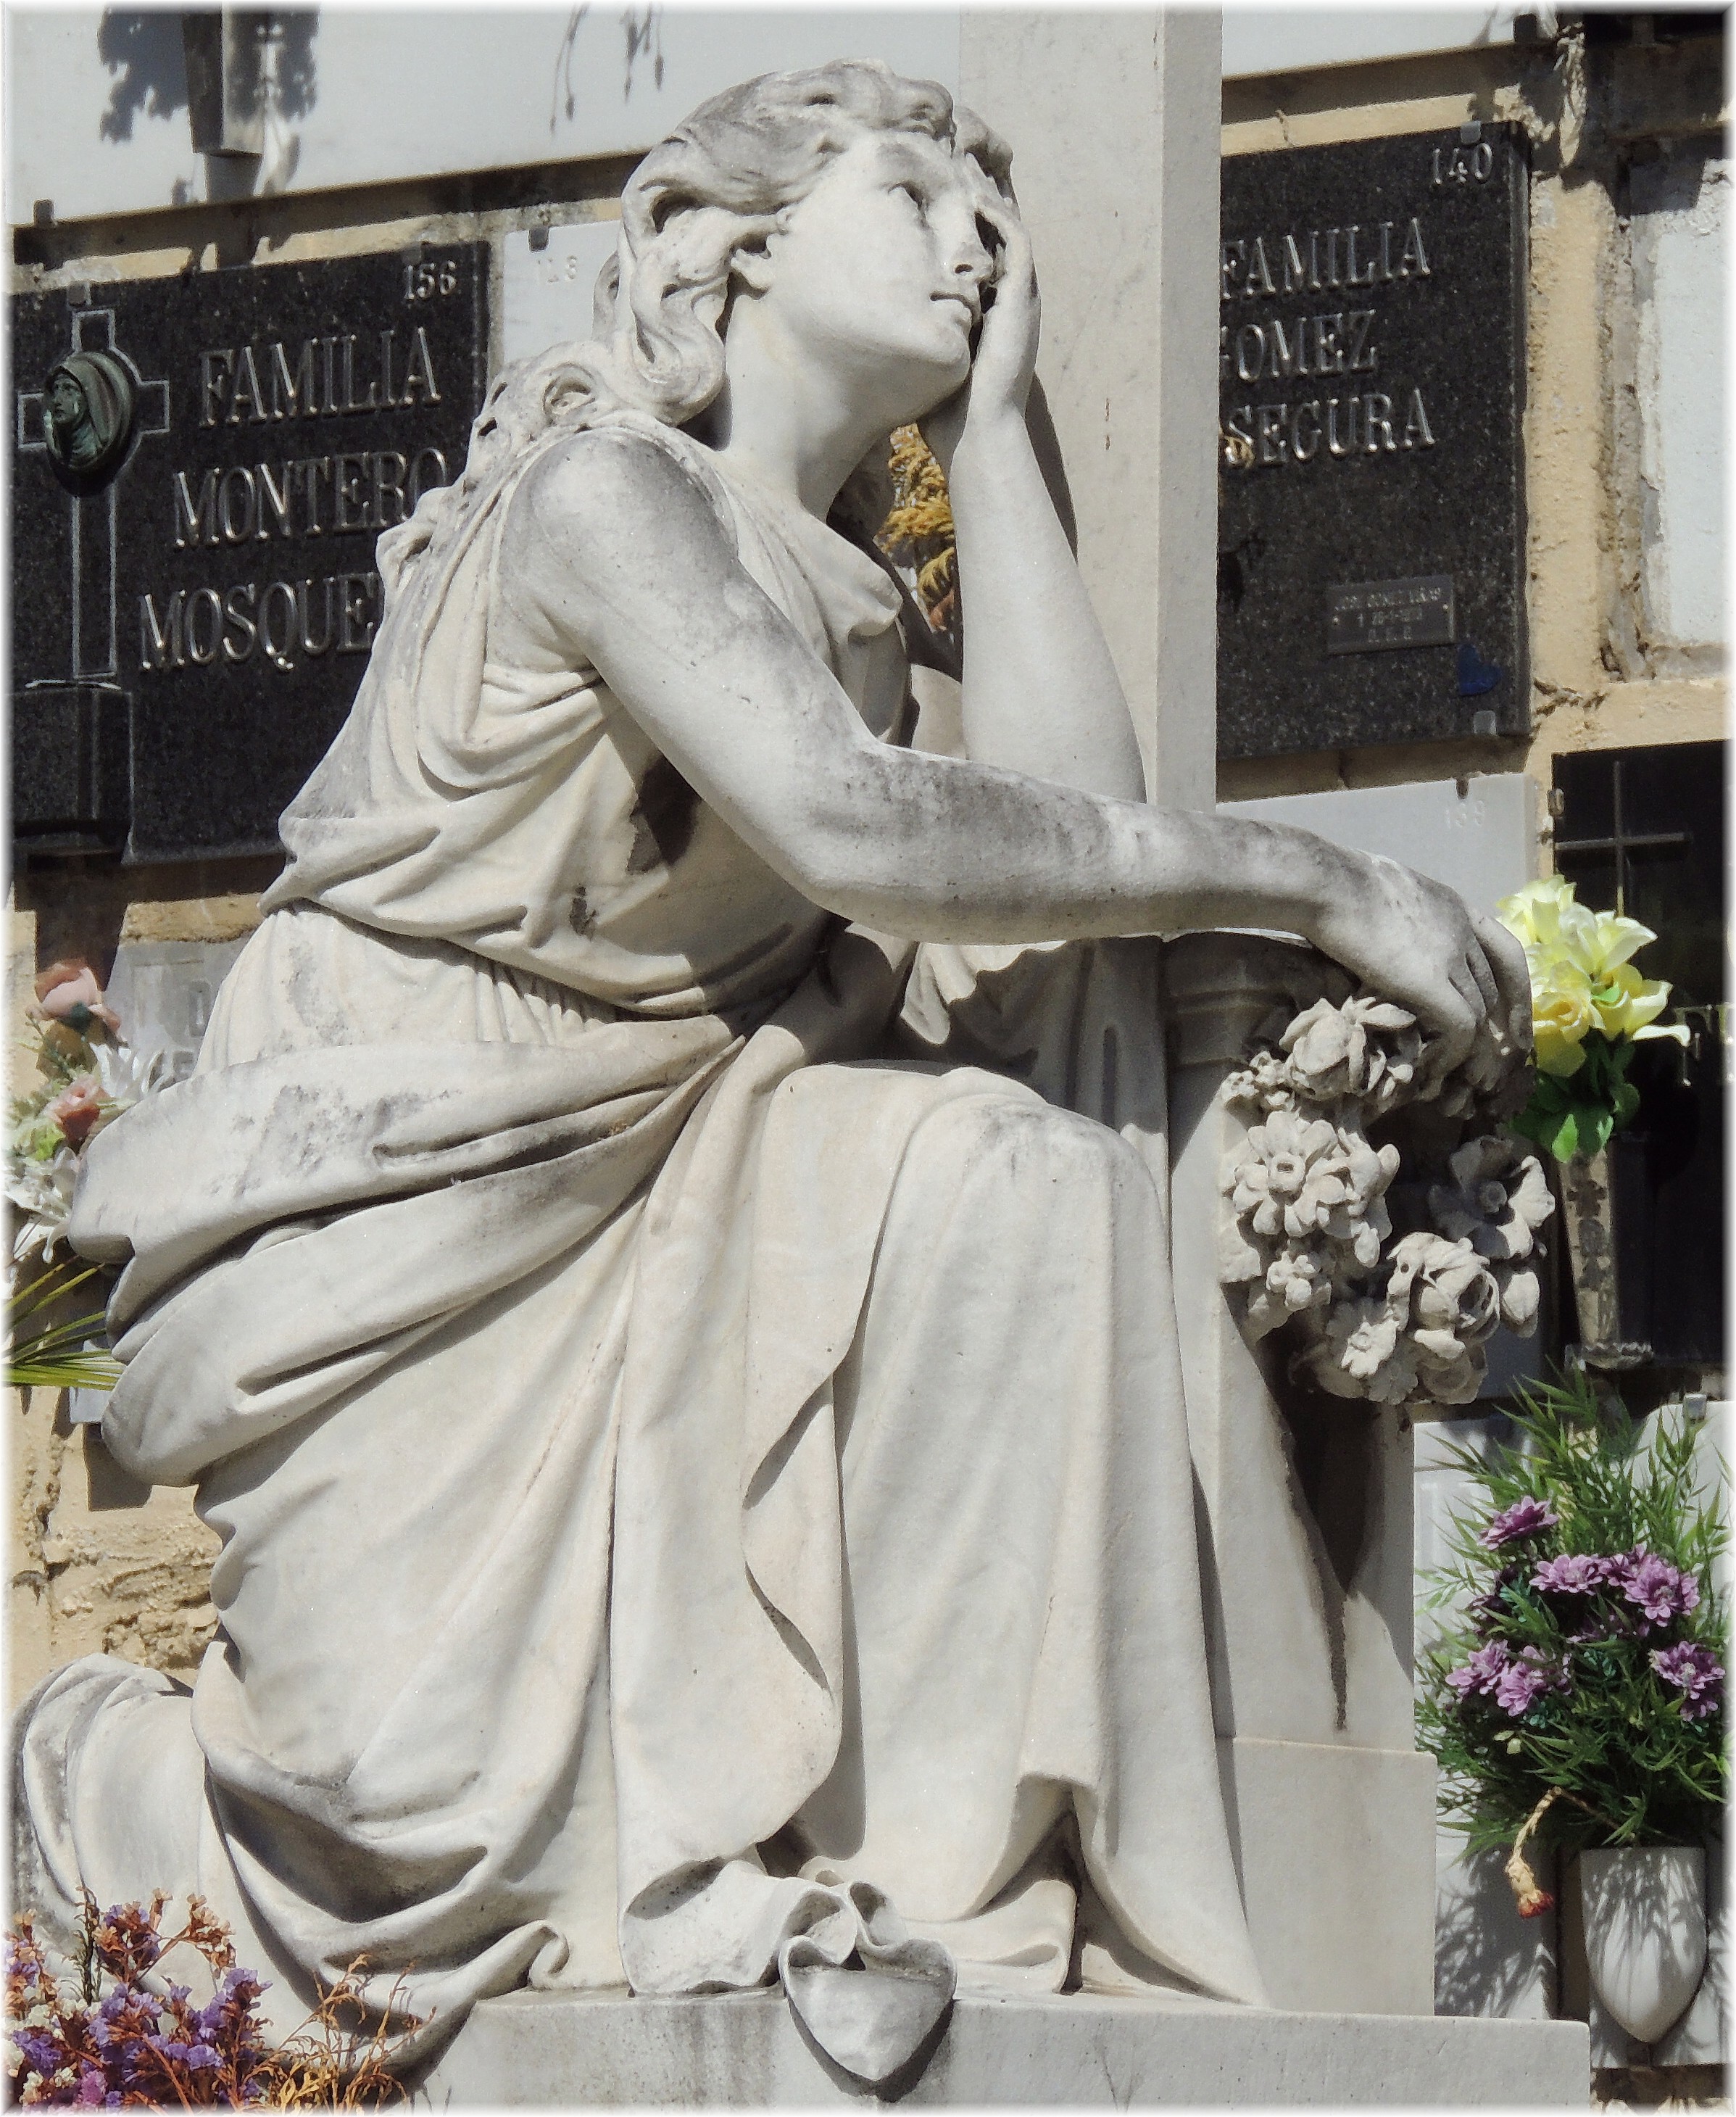
monument, statue, sculpture, art